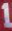
Number: 1